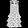
Label: Dress